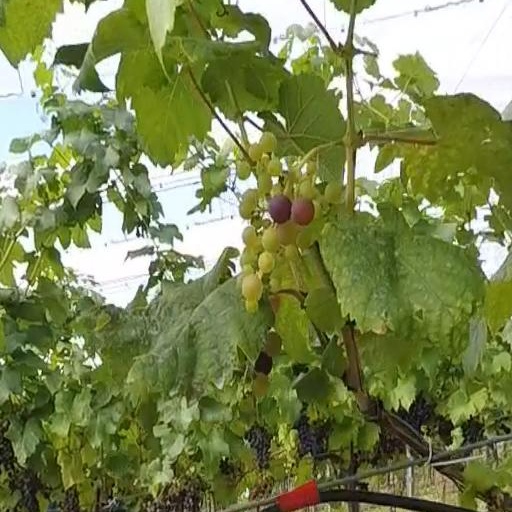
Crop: grape